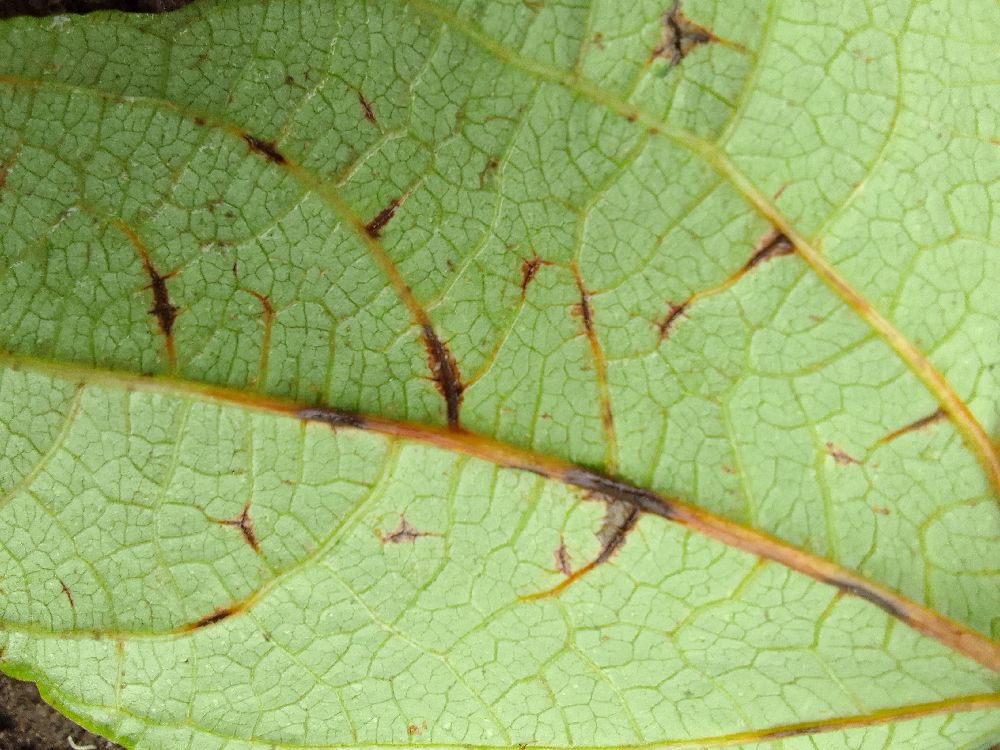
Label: anthracnose